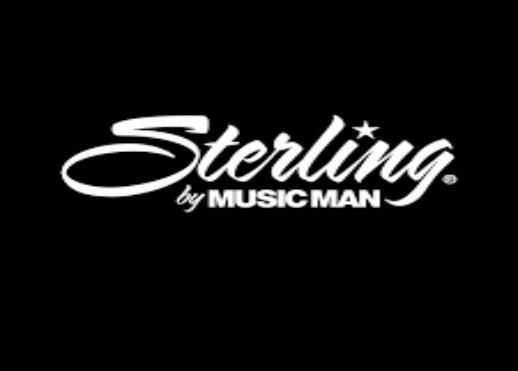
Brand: music man-2
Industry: Leisure